Orchard Place, Des Moines, Iowa

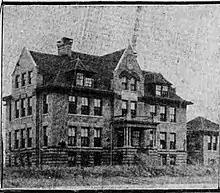
First Receiving Home for Friendless Children, Des Moines, Iowa

Mrs. Elizabeth Mann, a member of the Des Moines Women's Club is credited with starting the Home for Friendless Children in Des Moines. It was initially connected to the Davenport organization of the same name. The Davenport organization moved its headquarters to Des Moines in 1886. The Home for Friendless Children in Davenport is not to be confused with the Iowa Soldiers' Orphans' Home in Davenport. The Benedict home story suggests that "Mrs. Dr. Cox," president of the WCTU at the time suggested the formation of the home in Des Moines.